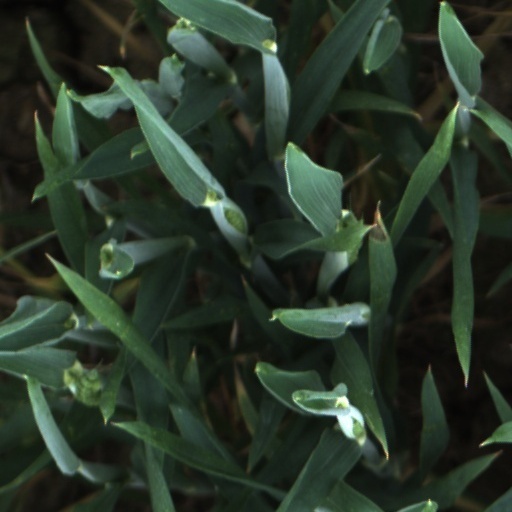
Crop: wheat